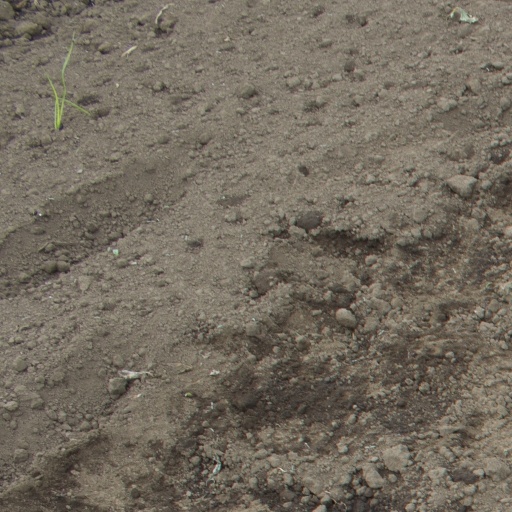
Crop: soybean